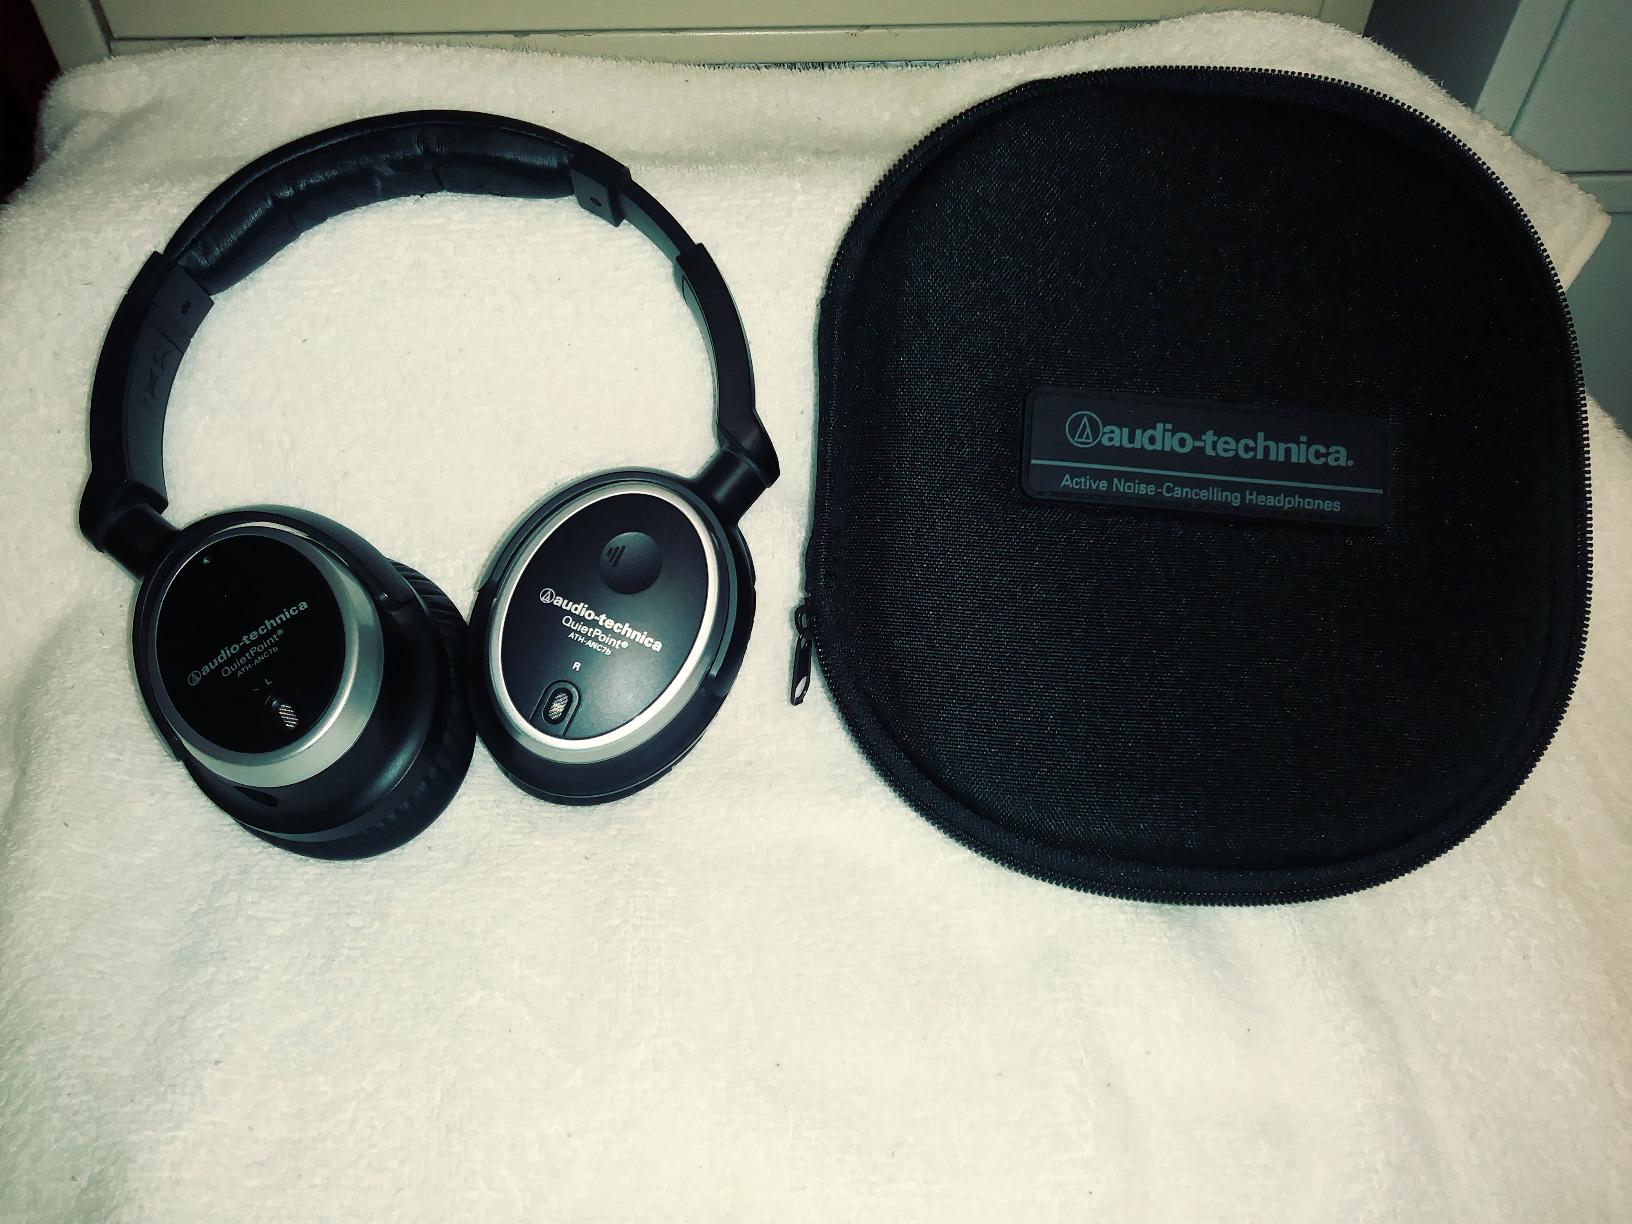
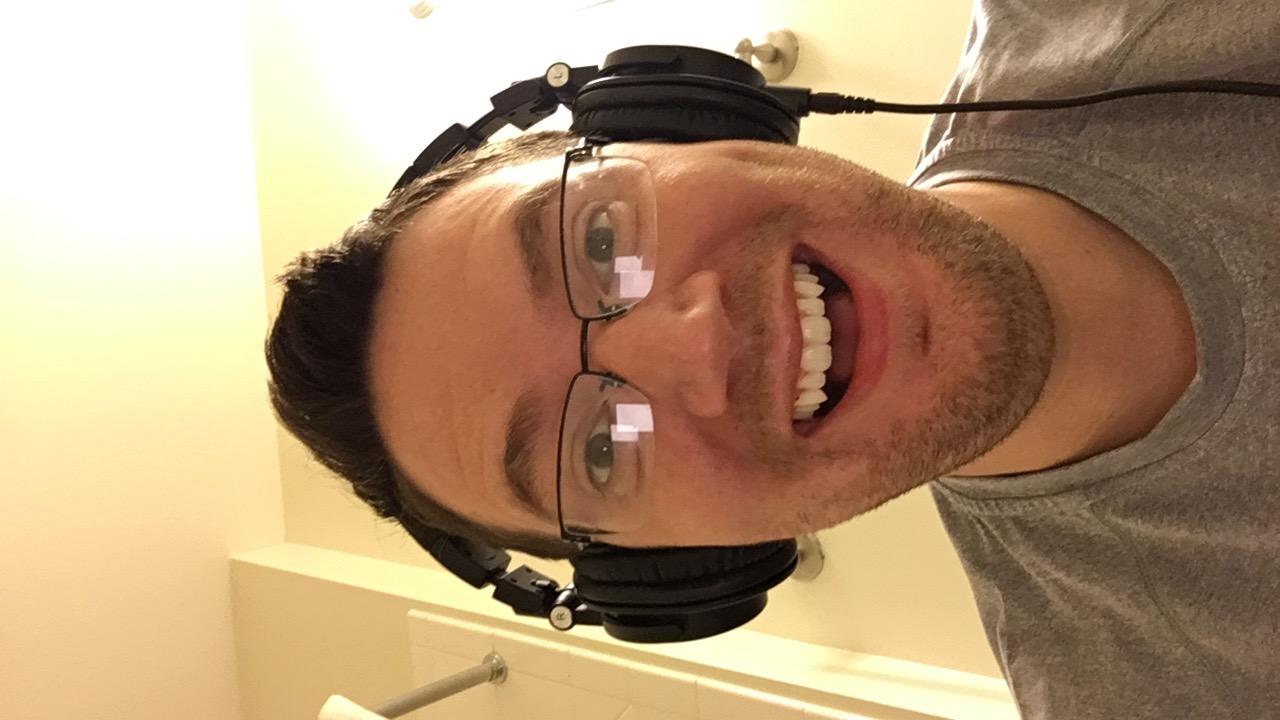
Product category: headphones
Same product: no